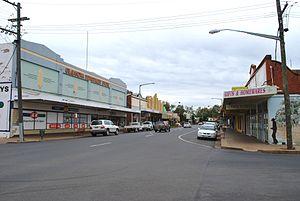
Gilgandra est le centre administratif du Comté de Gilgandra dans le centre de la Nouvelle-Galles du Sud en Australie à 460 km au nord-ouest de Sydney et 66 km de Dubbo sur la Castlereagh Highway.